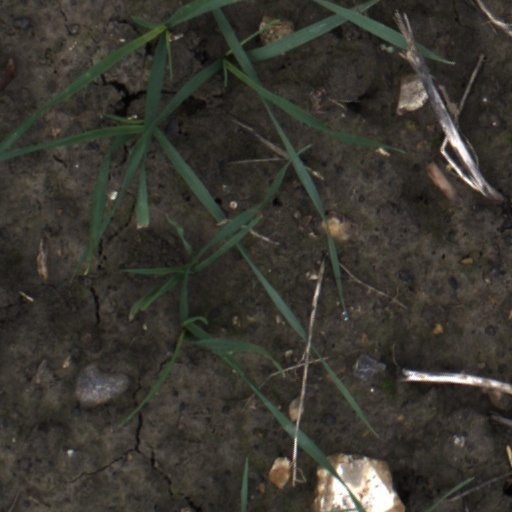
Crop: wheat